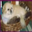
Label: dog